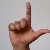
The image shows a hand gesture representing the letter 'L' in Indian Sign Language.